Mike Brumley (infielder)

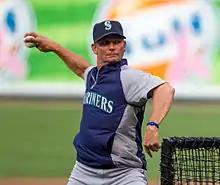
Brumley pitching batting practice, 2012

Anthony Michael Brumley (April 9, 1962 – June 15, 2024) was an American professional baseball utility player in Major League Baseball (MLB), who played primarily as a shortstop. He played from 1987 through 1995 for the Chicago Cubs (1987), Detroit Tigers (1989), Seattle Mariners (1990), Boston Red Sox (1991–1992), Houston Astros (1993, 1995) and Oakland Athletics (1994). Brumley was a coach for the Mariners from 2010 to 2013 and for the Cubs in 2014. He was the son of the catcher Mike Brumley.